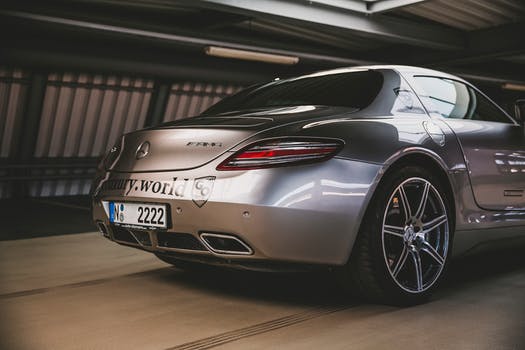
Label: No Watermark